Genesis Awards

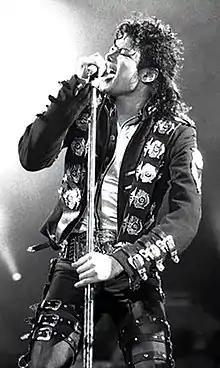
The Singer Michael Jackson won 2 Genesis Awards.

The Genesis Awards were founded as an annual event in 1986 by the Broadway actress and animal advocate Gretchen Wyler, under the aegis of the Fund for Animals. Wyler believed that rewarding members of the media encouraged them to spotlight more animal issues, thus increasing public awareness and compassion toward animals. The first event, a luncheon, drew 140 attendees, and in subsequent years it grew into a large gala averaging 800 guests.